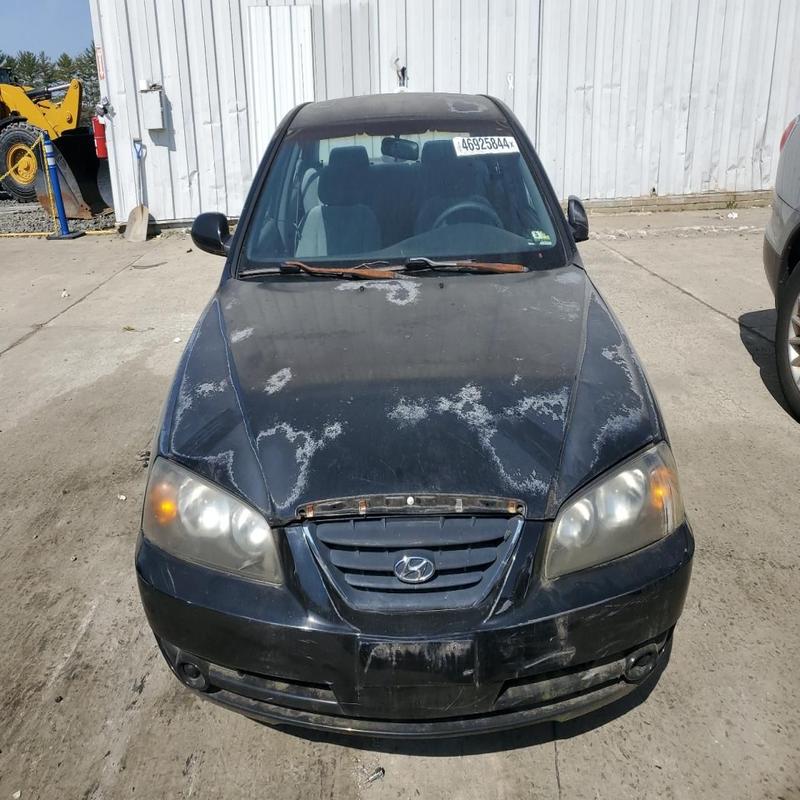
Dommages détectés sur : pare-choc avant, capot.
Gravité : mineur